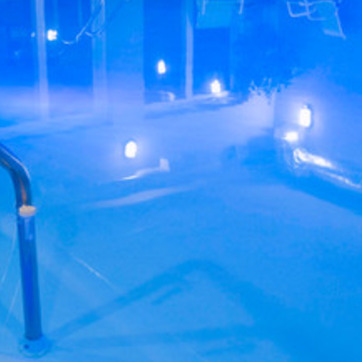
Material: water